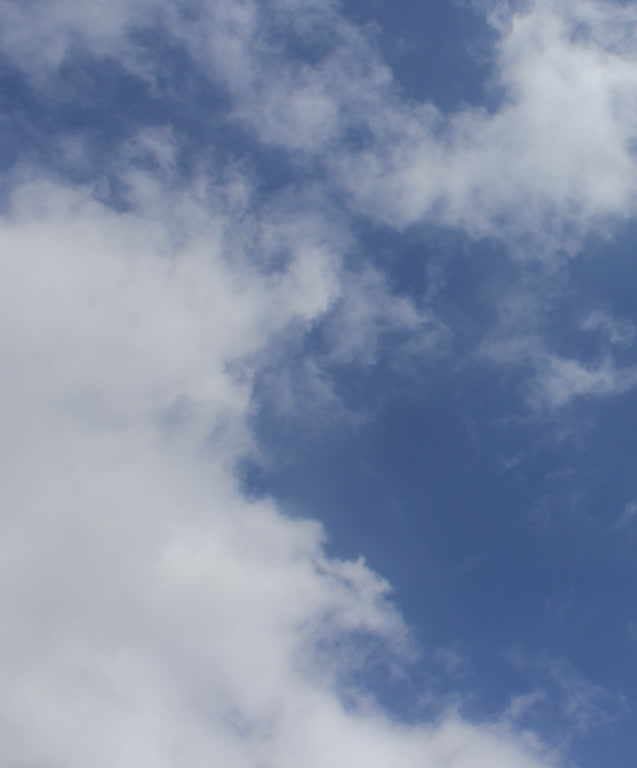
Cloud type: Cumulus